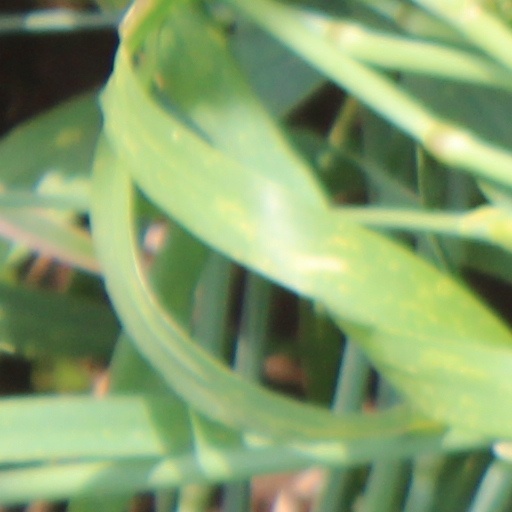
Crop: wheat